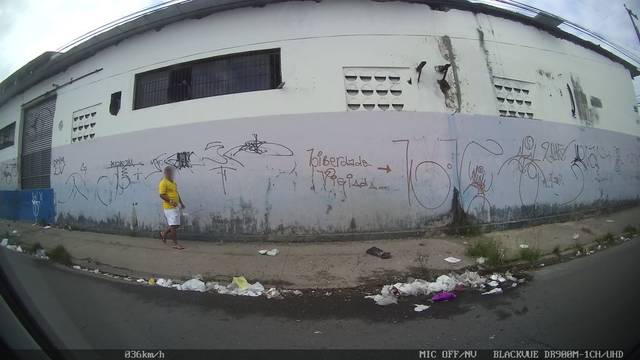
Region: Brazil
Coordinates: -3.722, -38.539